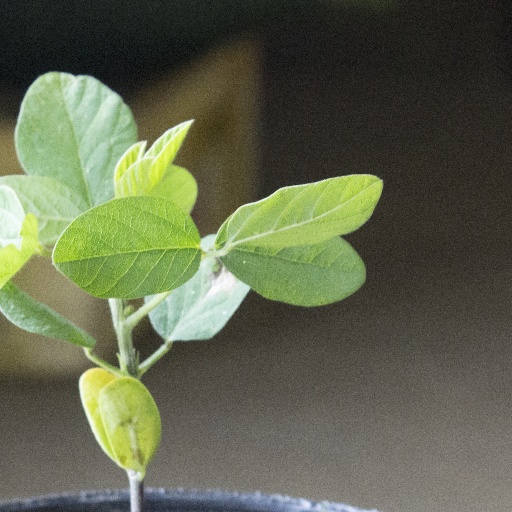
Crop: soybean